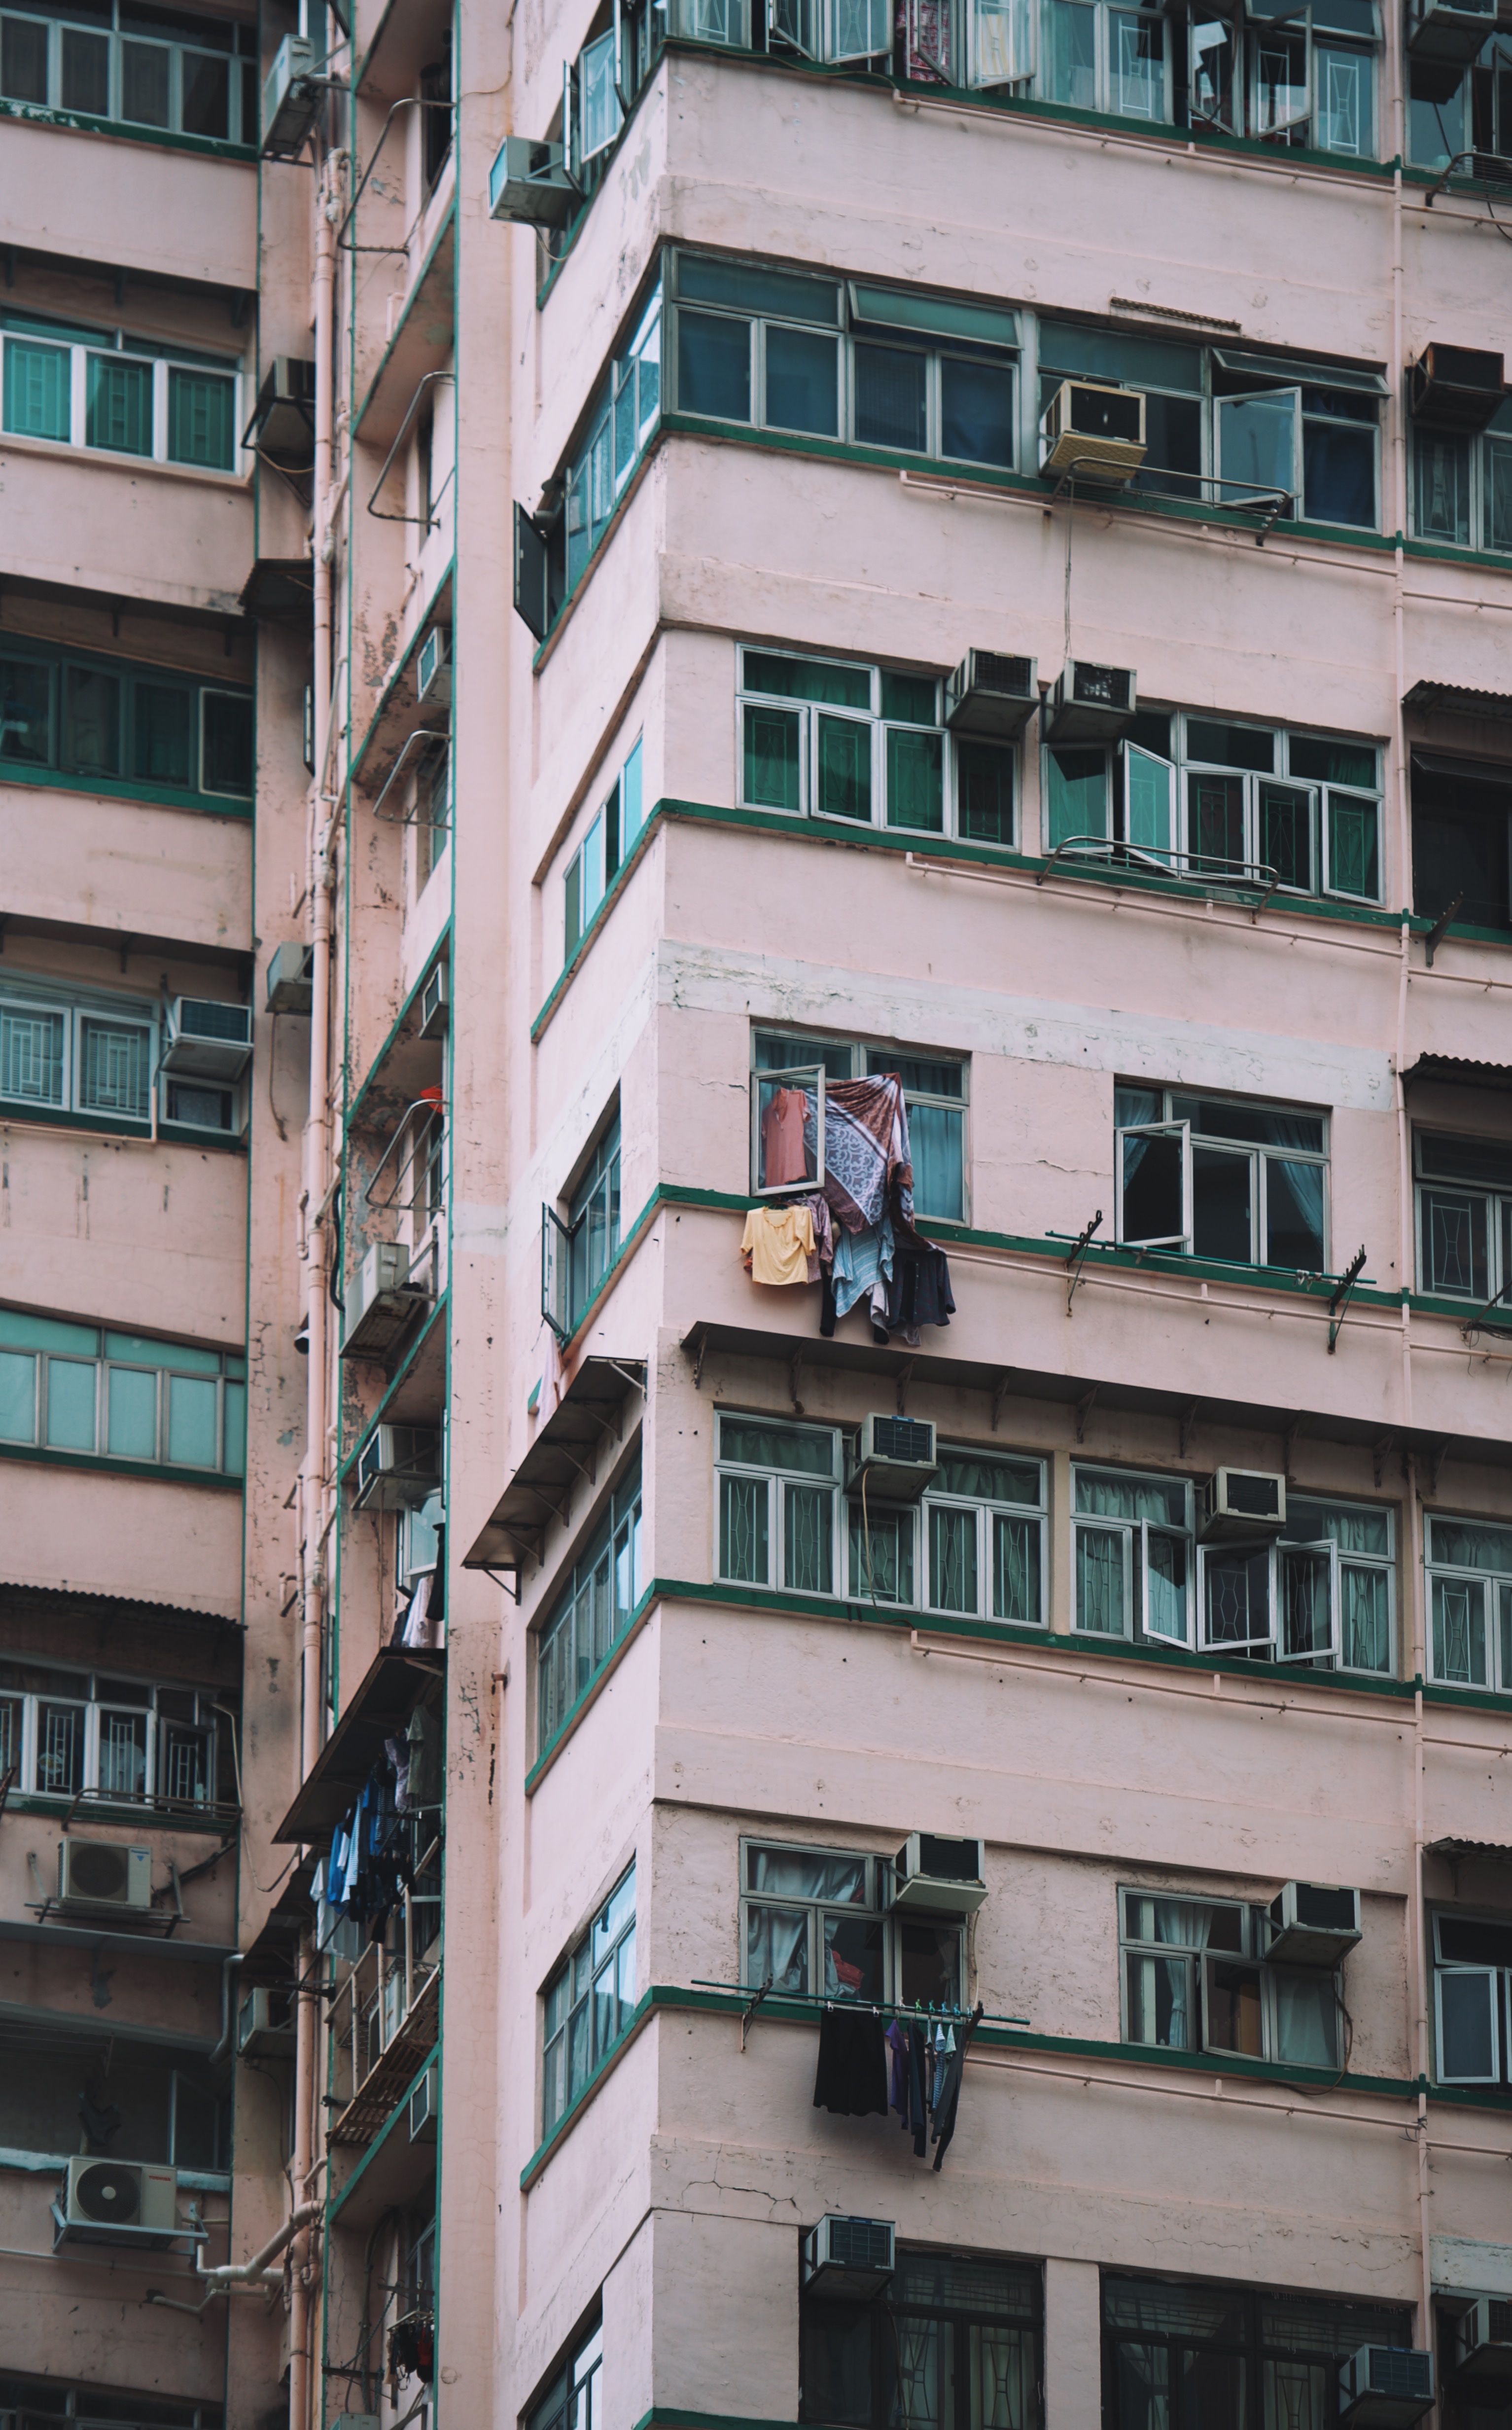
architecture, house, window, building, city, downtown, balcony, facade, property, apartment, tower block, condominium, neighbourhood, urban area, residential area, human settlement